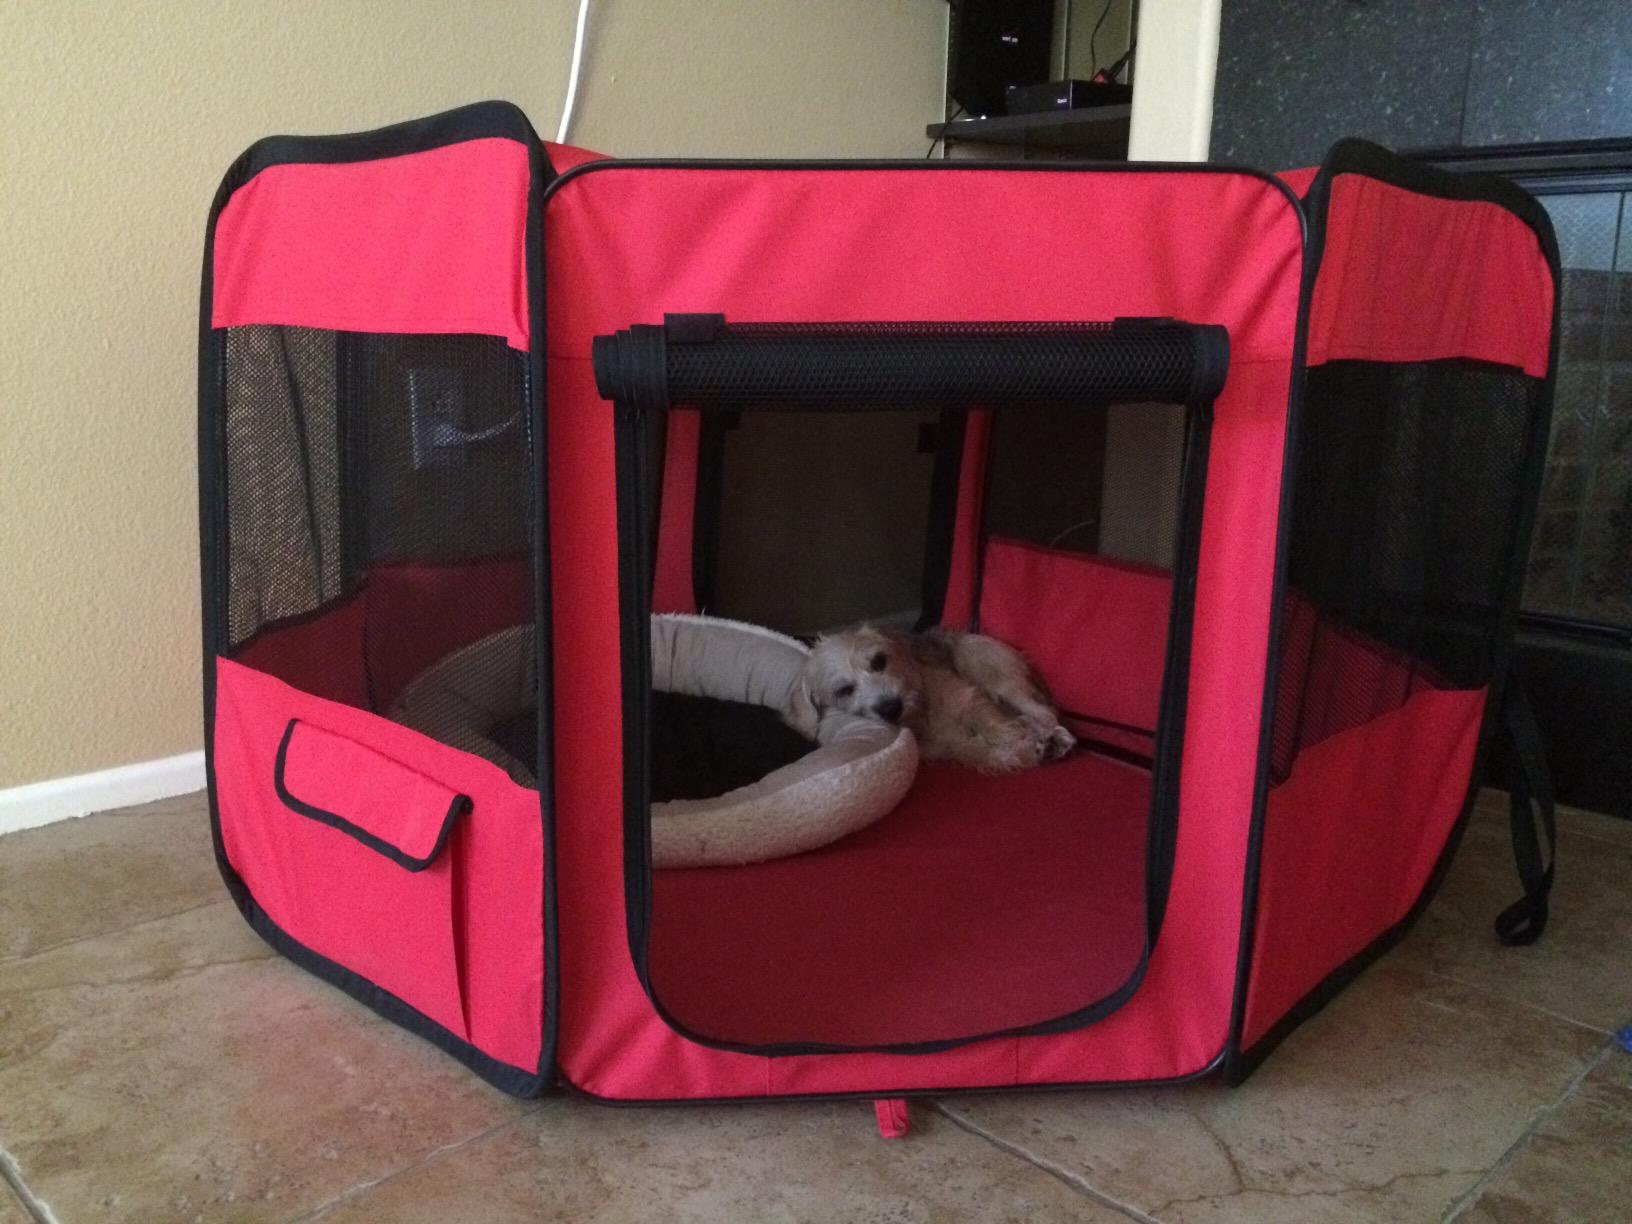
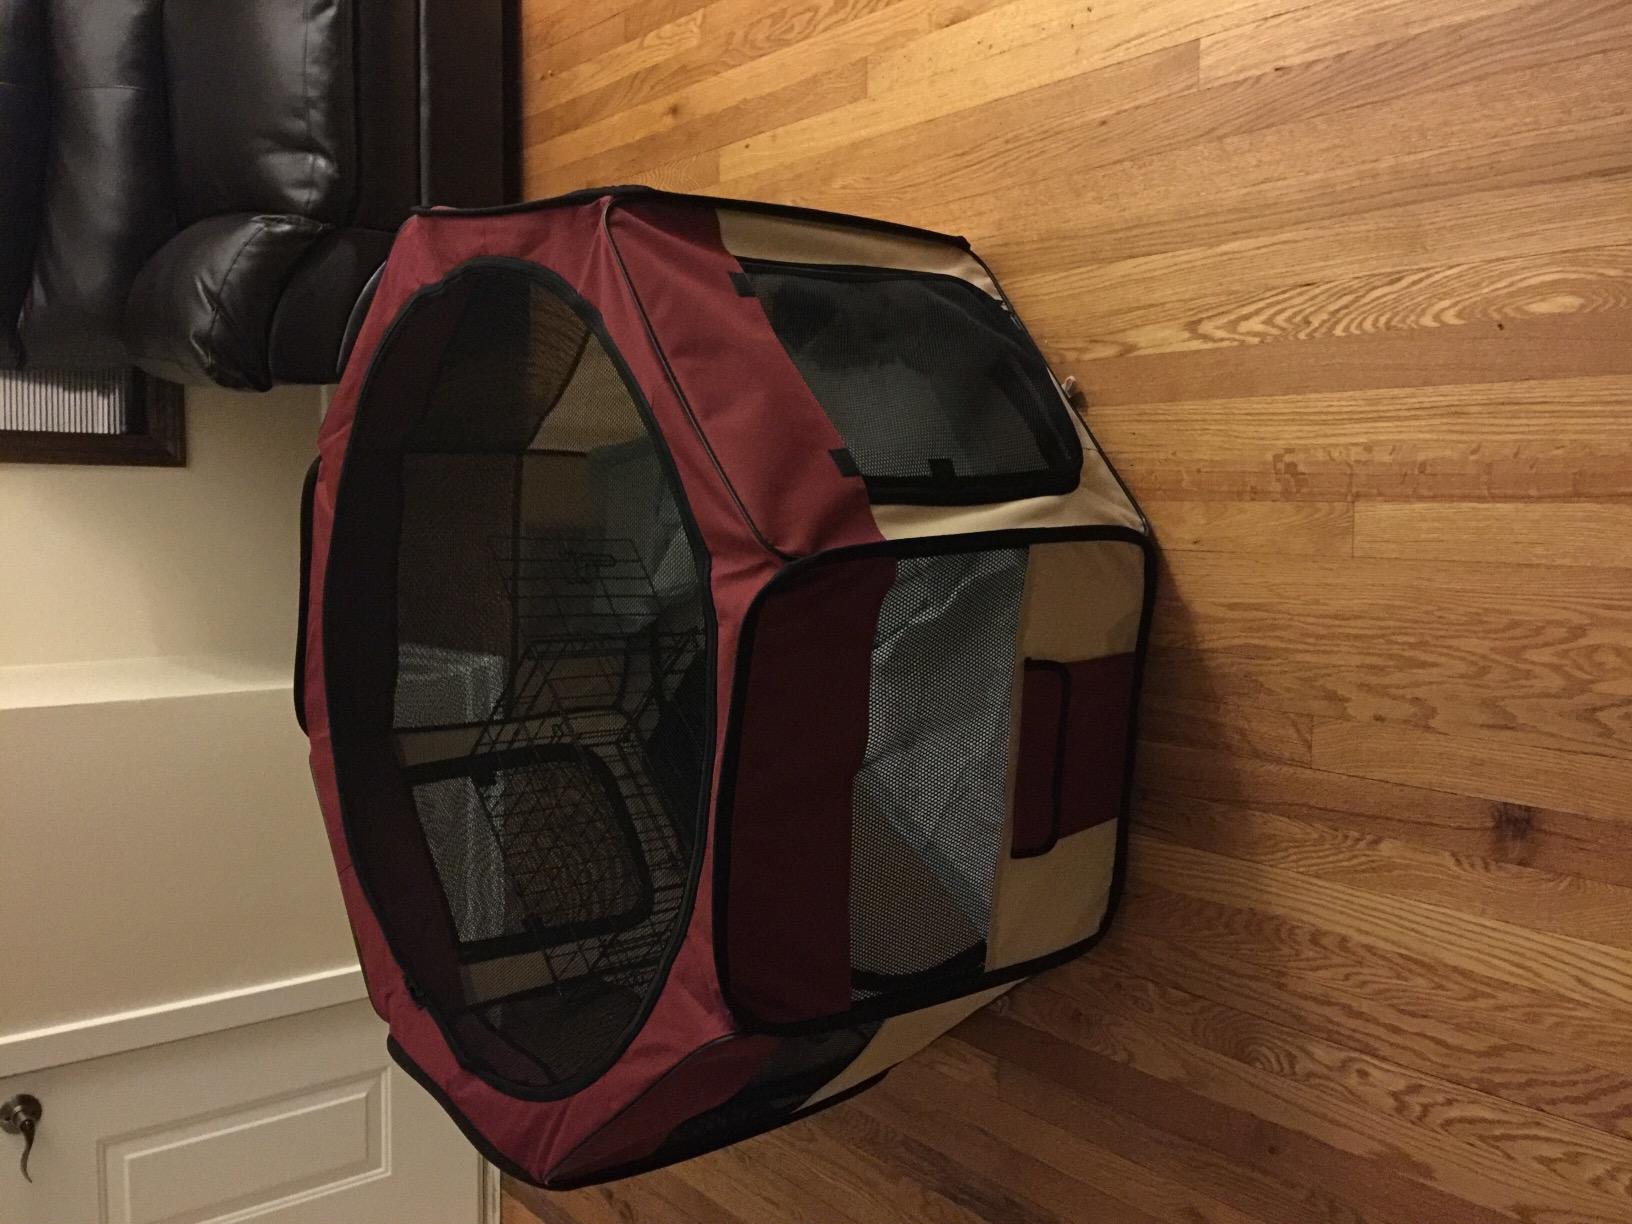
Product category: items_kennel
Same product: no